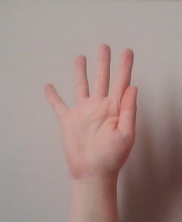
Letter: sheen